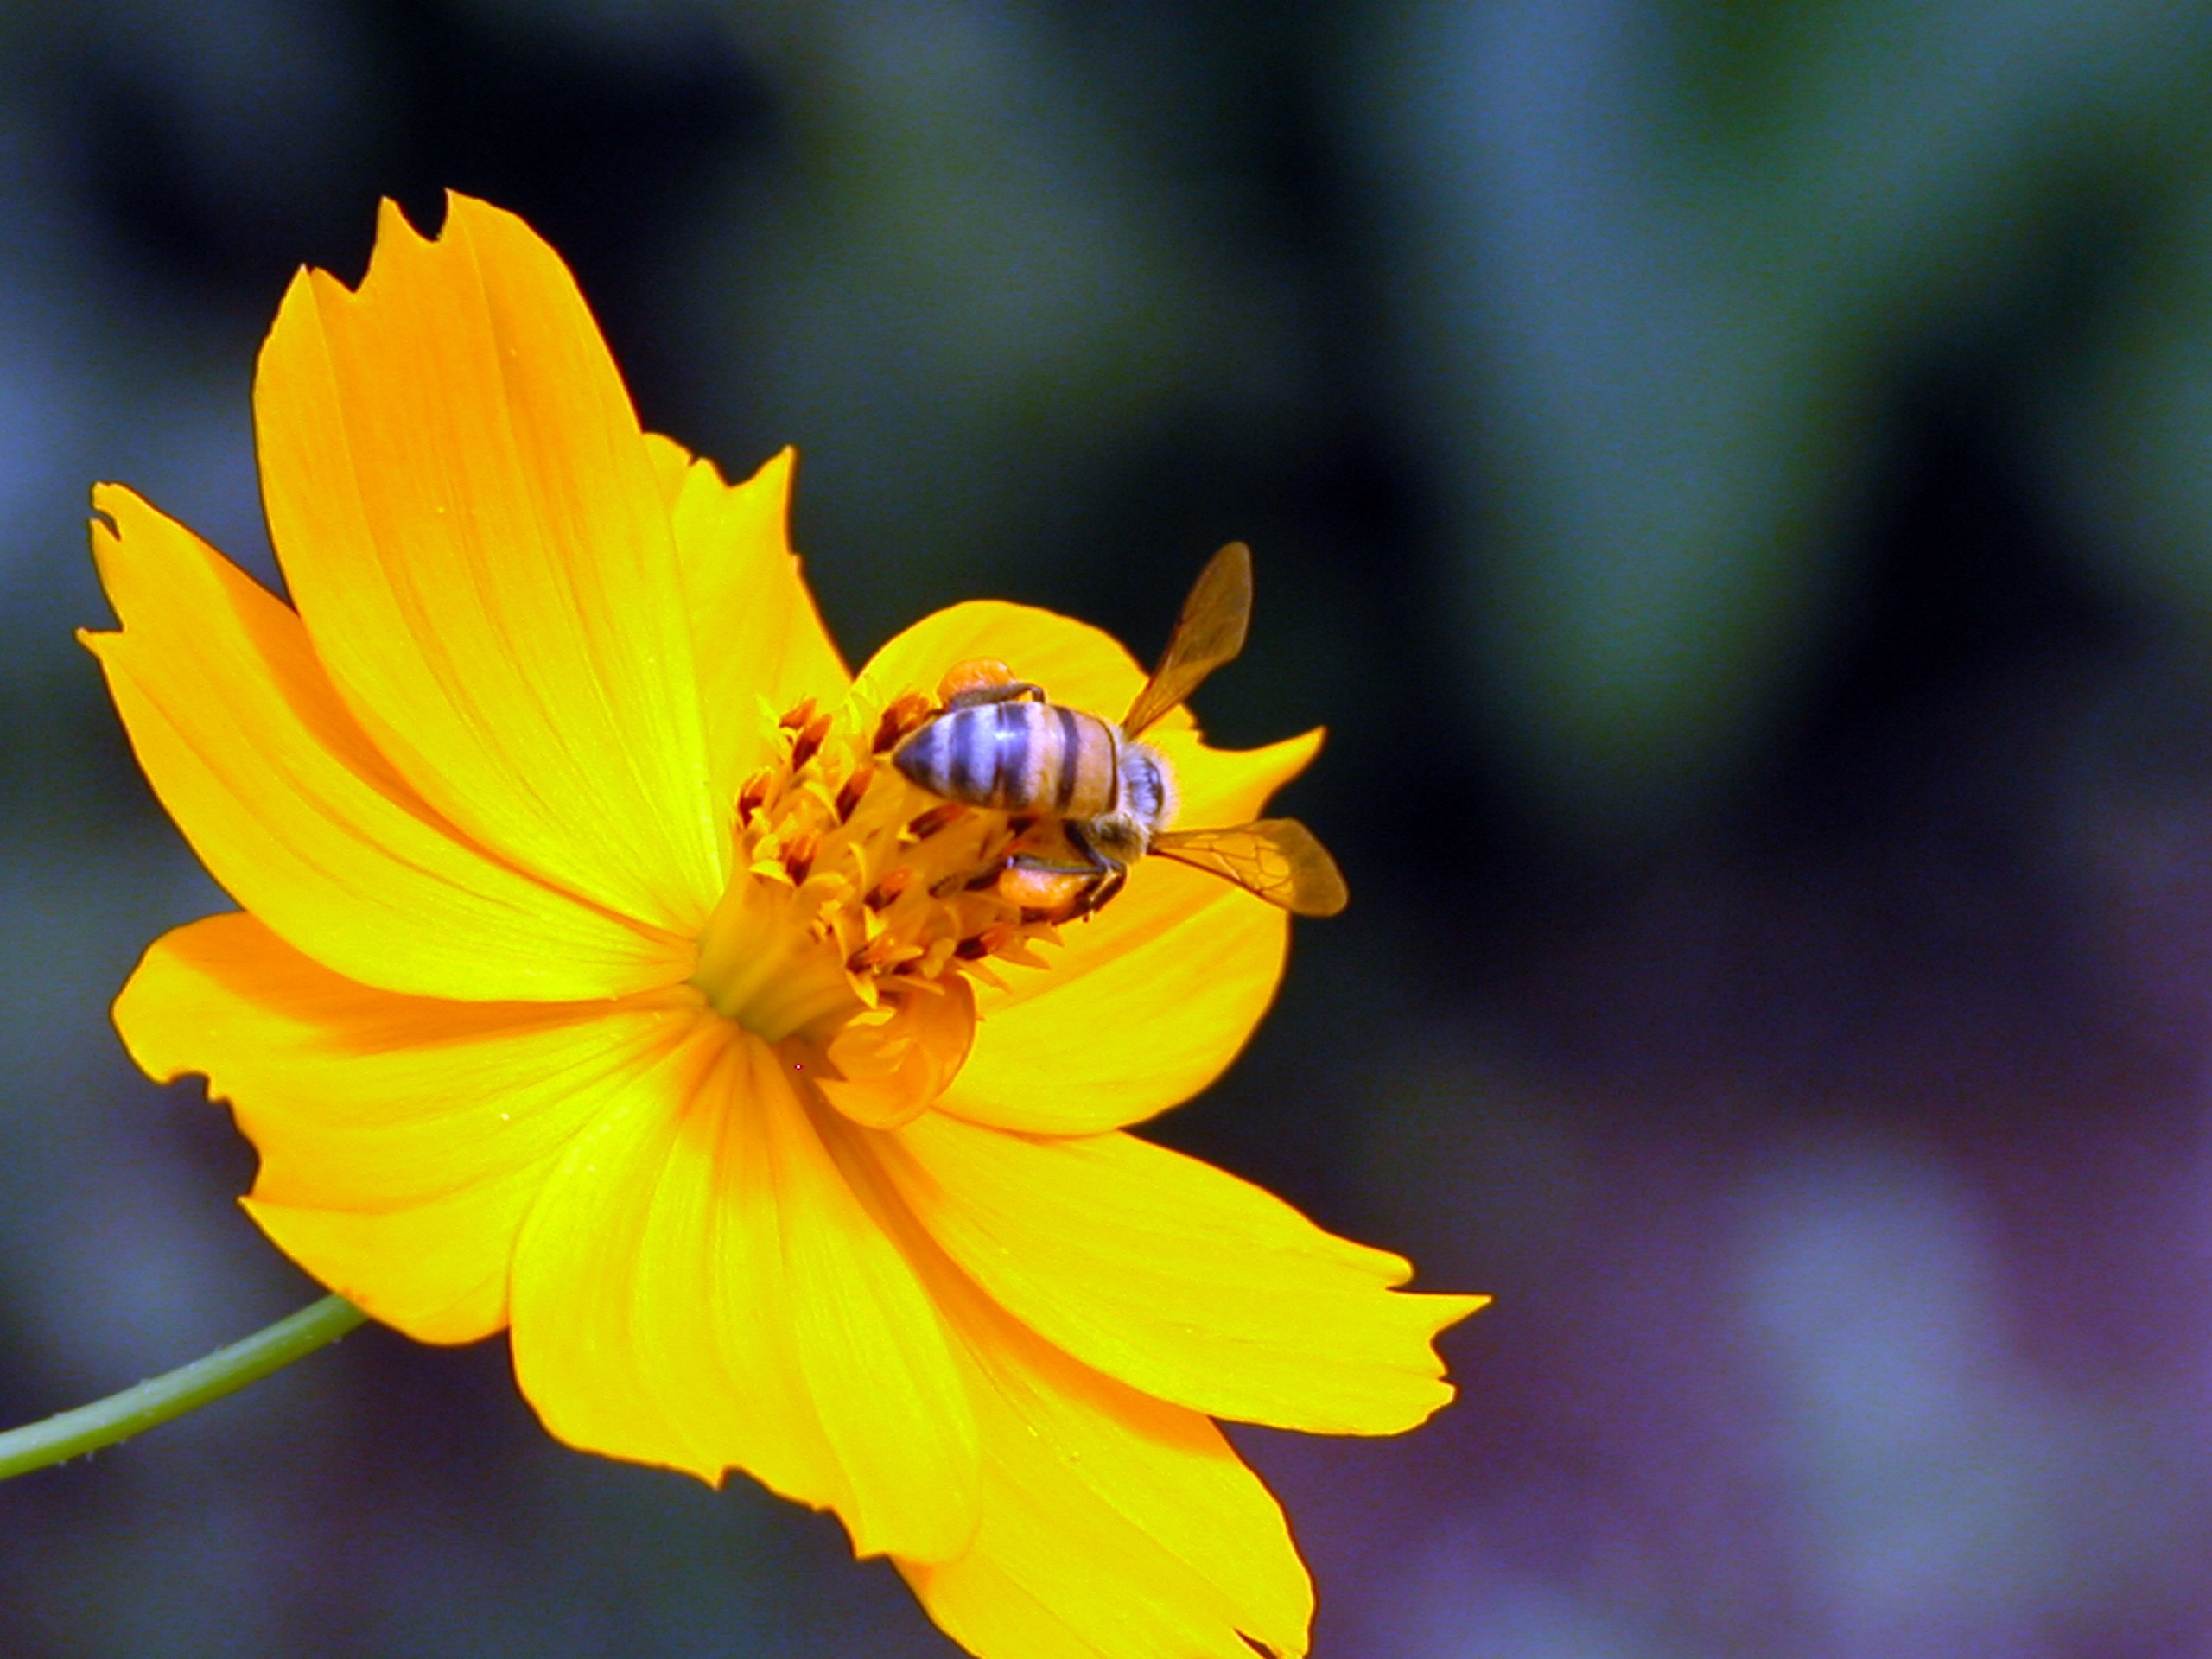
plant, photography, flower, petal, pollen, insect, yellow, flora, fauna, invertebrate, wildflower, close up, bee, nectar, macro photography, flowering plant, land plant